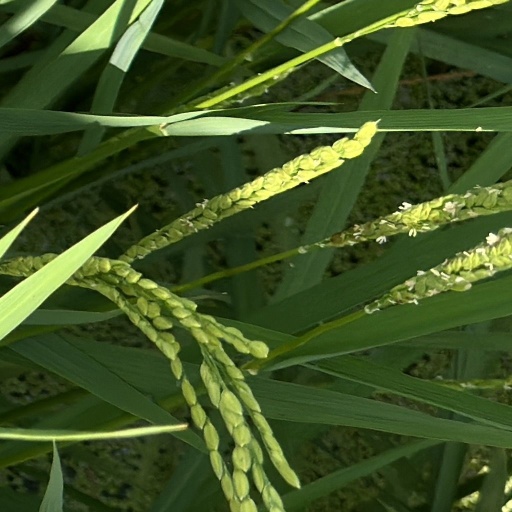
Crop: rice